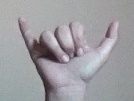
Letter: ya